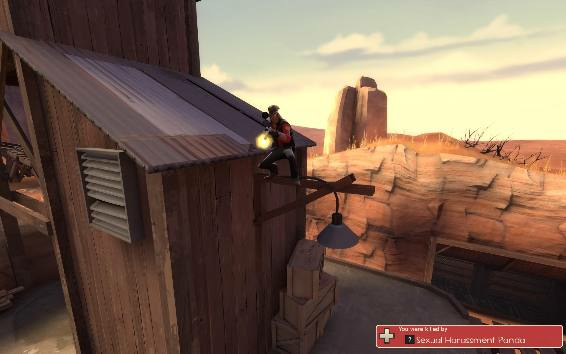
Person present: Yes